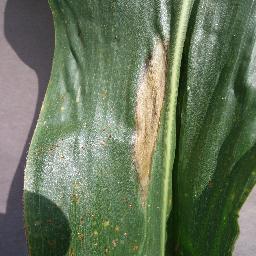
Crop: corn
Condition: (maize)_northern_blight